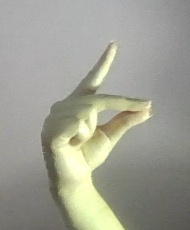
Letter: ta